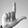
ASL letter: L